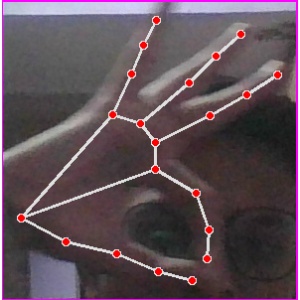
अक्षर: ण